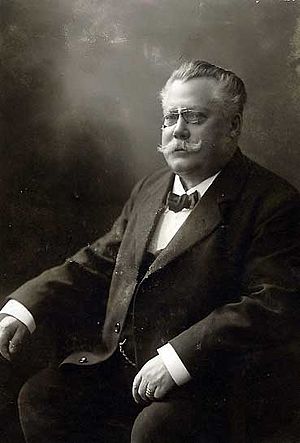
A.U. Bååth
Albert Ulrik Bååth var en svensk digter. Han var bror til Cecilia Bååth-Holmberg og søn af en fætter til Johan Ludvig Bååth.